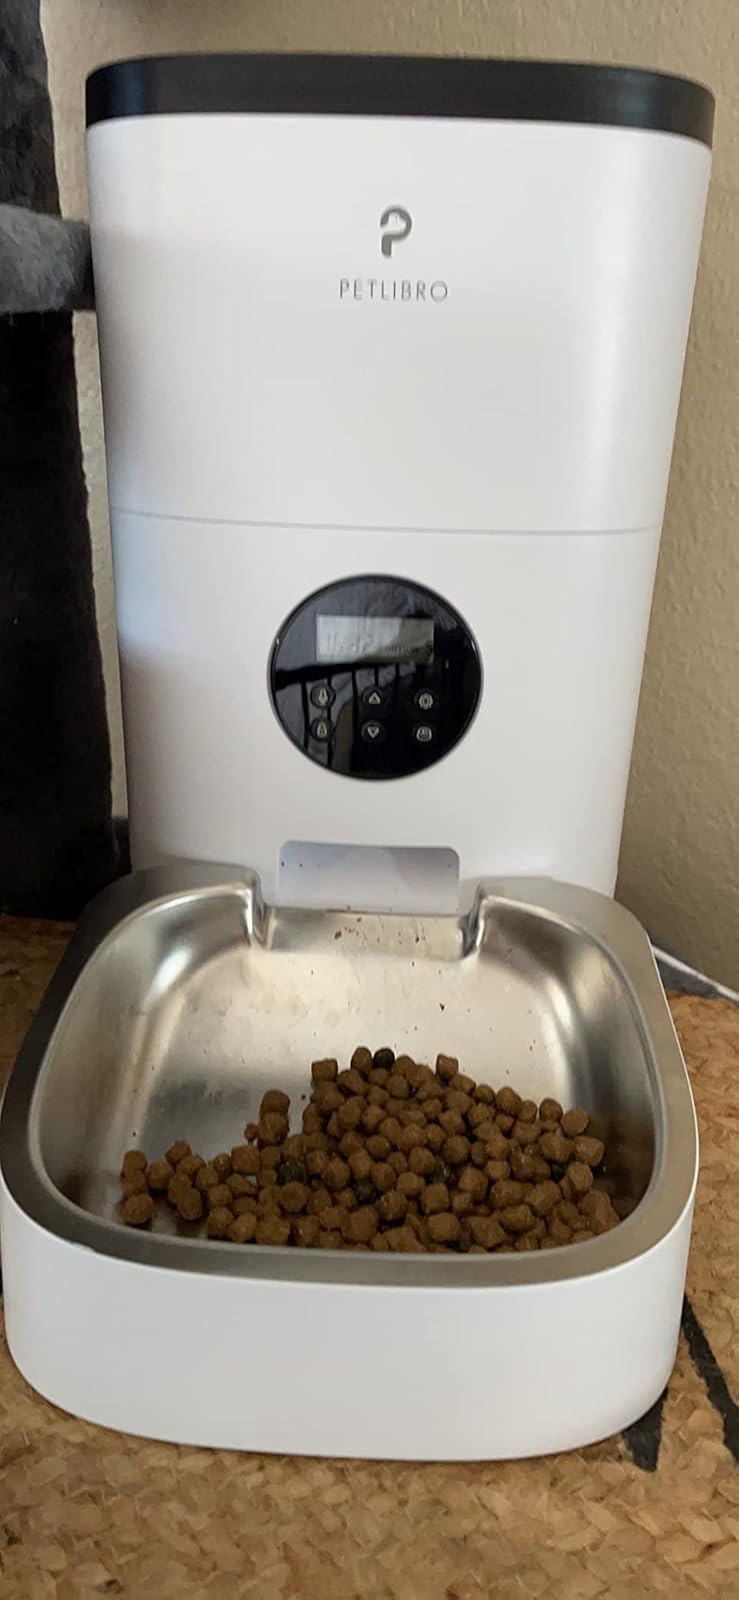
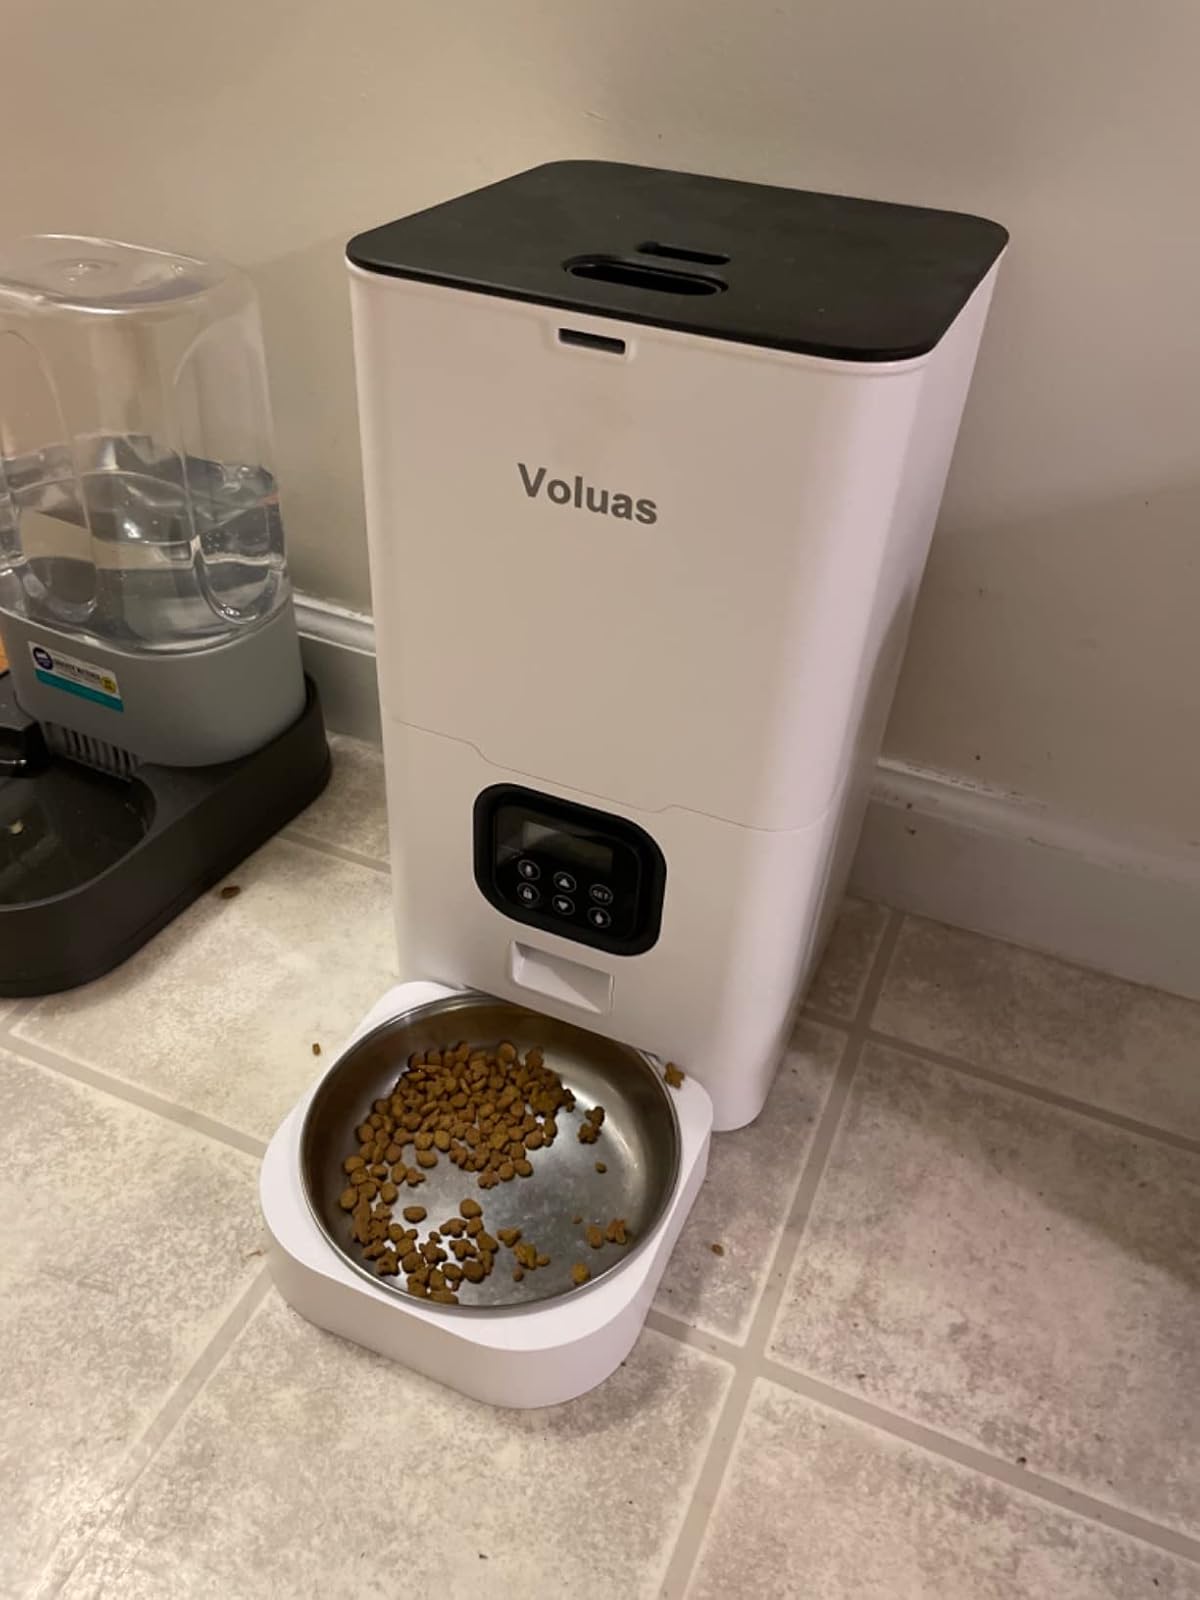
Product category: items_feeder
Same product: no